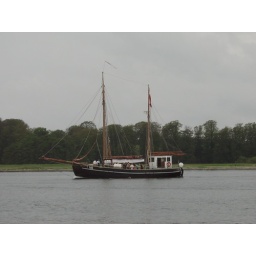
hindsgavl a ship around the castle